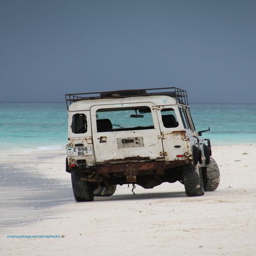
automotive industry business on the beach